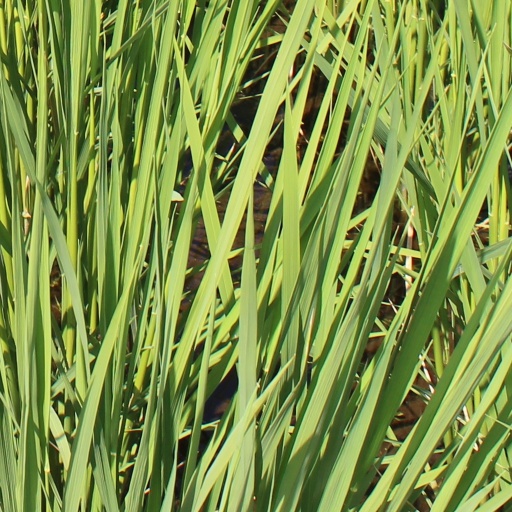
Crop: rice